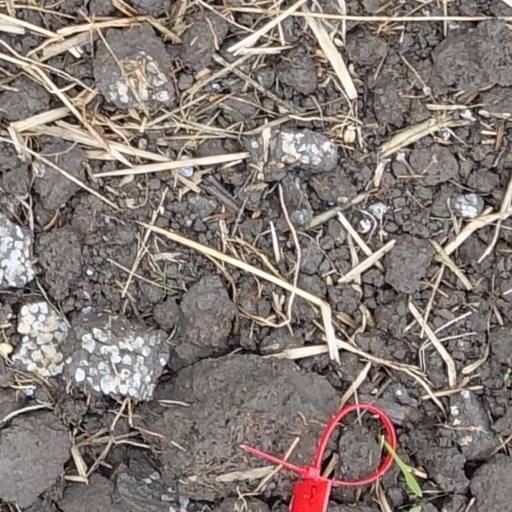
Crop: wheat